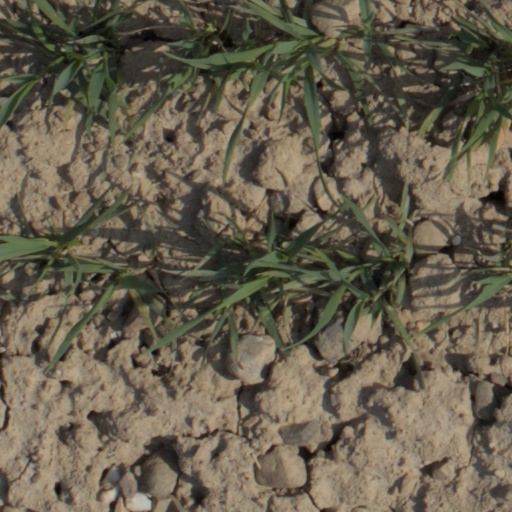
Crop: wheat